Austin Smith (politician)

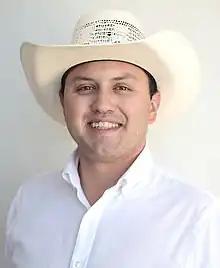
Smith in 2022

Austin Smith (born April 20, 1995) is an American politician. He was a member of the 29th district of the Arizona House of Representatives, alongside Steve Montenegro, from 2023 to 2025. In April 2024 he withdrew his bid for a second term and resigned as a senior director of Turning Point Action amid allegations he had forged voter signatures on election documents.